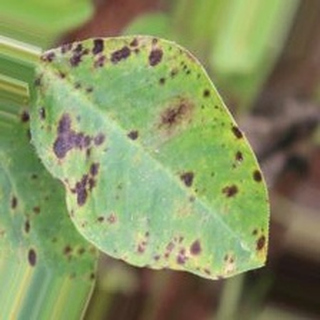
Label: groundnut_late_leaf_spot